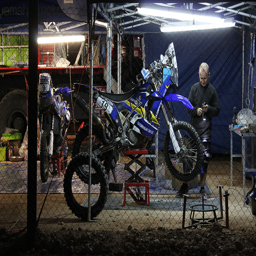
Dirt bike racing demands regular maintenance prior to a race.
The motor cycle is up on a lift.
A man who is looking at a motorcycle that has been jacked up.
a parked motor bike sits in a garage area
A motorcycle sitting behind a fenced in area.